Great Lines Heritage Park

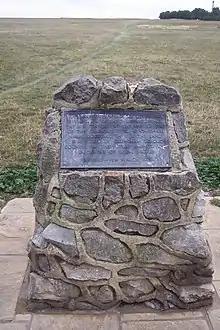
Dedication plaque 'The Great Lines, which lie before you is the area of land reserved since the 18th Century as the line of fire of the Cannon defending Chatham Naval Dockyard. In 1989, the land was acquired by Gillingham Borough Council for the future amenity and enjoyment of local people. Unveiled 15 March 1989.'

The Chatham Lines (also called the Brompton or Great Lines) form one of England’s finest surviving bastion‑trace fortifications, built to guard the landward approaches to Chatham Dockyard and its barracks. Construction began in 1755, during the early years of the Seven Years’ War, and by 1757 comprised a continuous dry ditch up to 8 ft deep and 27 ft wide, surmounted by a 9 ft high earthen rampart. At regular intervals nine angular bastions—Prince Frederick, Prince Henry, Prince Edward, King’s, Duke of Cumberland’s among them—projected from the curtain wall, allowing enfilading fire along the ditch and across the adjacent ramparts. Three sally‑ports provided controlled access, while the line extended some 3 km eastward from Fort Amherst, encircling Brompton before returning to the banks of St Mary’s Creek near Gillingham.